Rocks and Honey

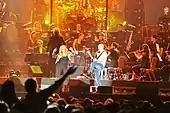
Tyler performing in Ingolstadt, Germany, on March 2, 2013 during the "Rock Meets Classic" 2013 Tour.

Plans for the release of "Rocks and Honey" date back to as early as 2008, where an interview with Tyler was published in a Turkish newspaper precessing a concert in Northern Cyprus. She announced that she would be working with Jim Steinman for her new album and was aiming for a release in summer 2009. Due to health reasons, Steinman did not end up working on the album. Then in September 2008, Tyler was interviewed on an internet radio show called The Bat Segundo Show, where she stated that she had recorded demos for several tracks and had approached Bryan Adams to do a duet for the album, but he said that it was "not the right time".